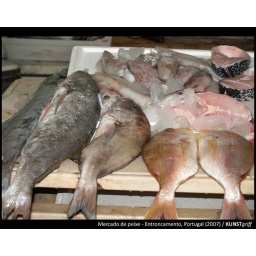
Taken on the fish market in the mercado municipal in Entroncamento, Portugal. (Sorry, an ugly town, but nice fishes there.)